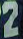
Number: 2